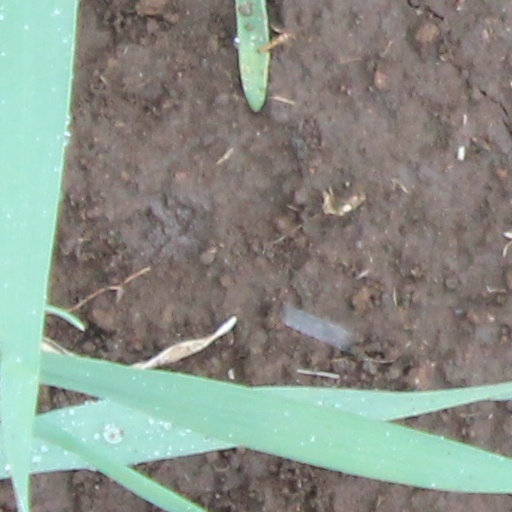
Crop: wheat